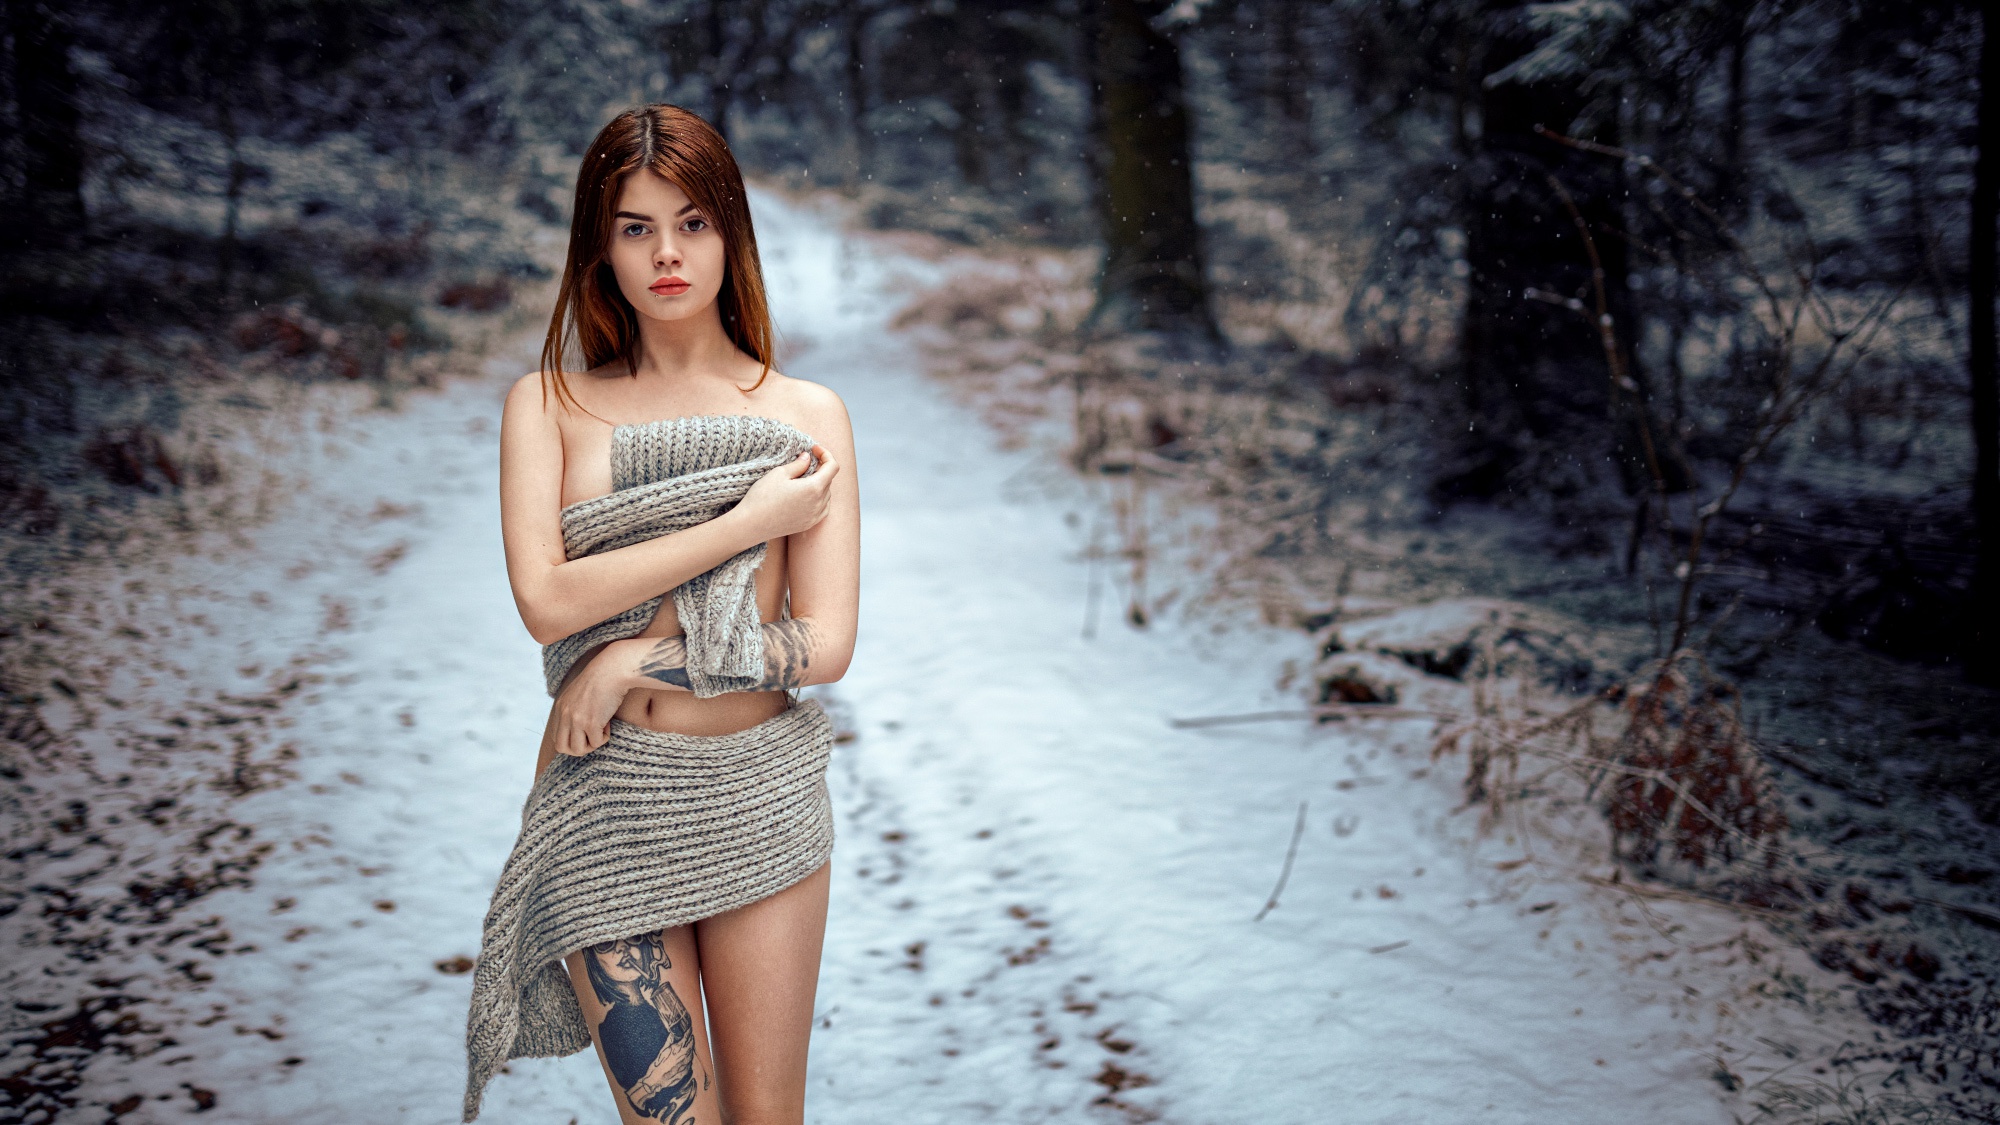
women, lady, model, person, photography, wallpaper, asian, clothing, head, plant, shoulder, leg, flash photography, human body, branch, wood, street fashion, tree, sunlight, grey, dress, waist, People in nature, fawn, happy, grass, thigh, black hair, fashion design, day dress, forest, long hair, human leg, landscape, fashion model, eyewear, pattern, trunk, brown hair, formal wear, woodland, winter, fur, abdomen, sitting, portrait photography, necklace, monochrome photography, photo shoot, portrait, t shirt, top